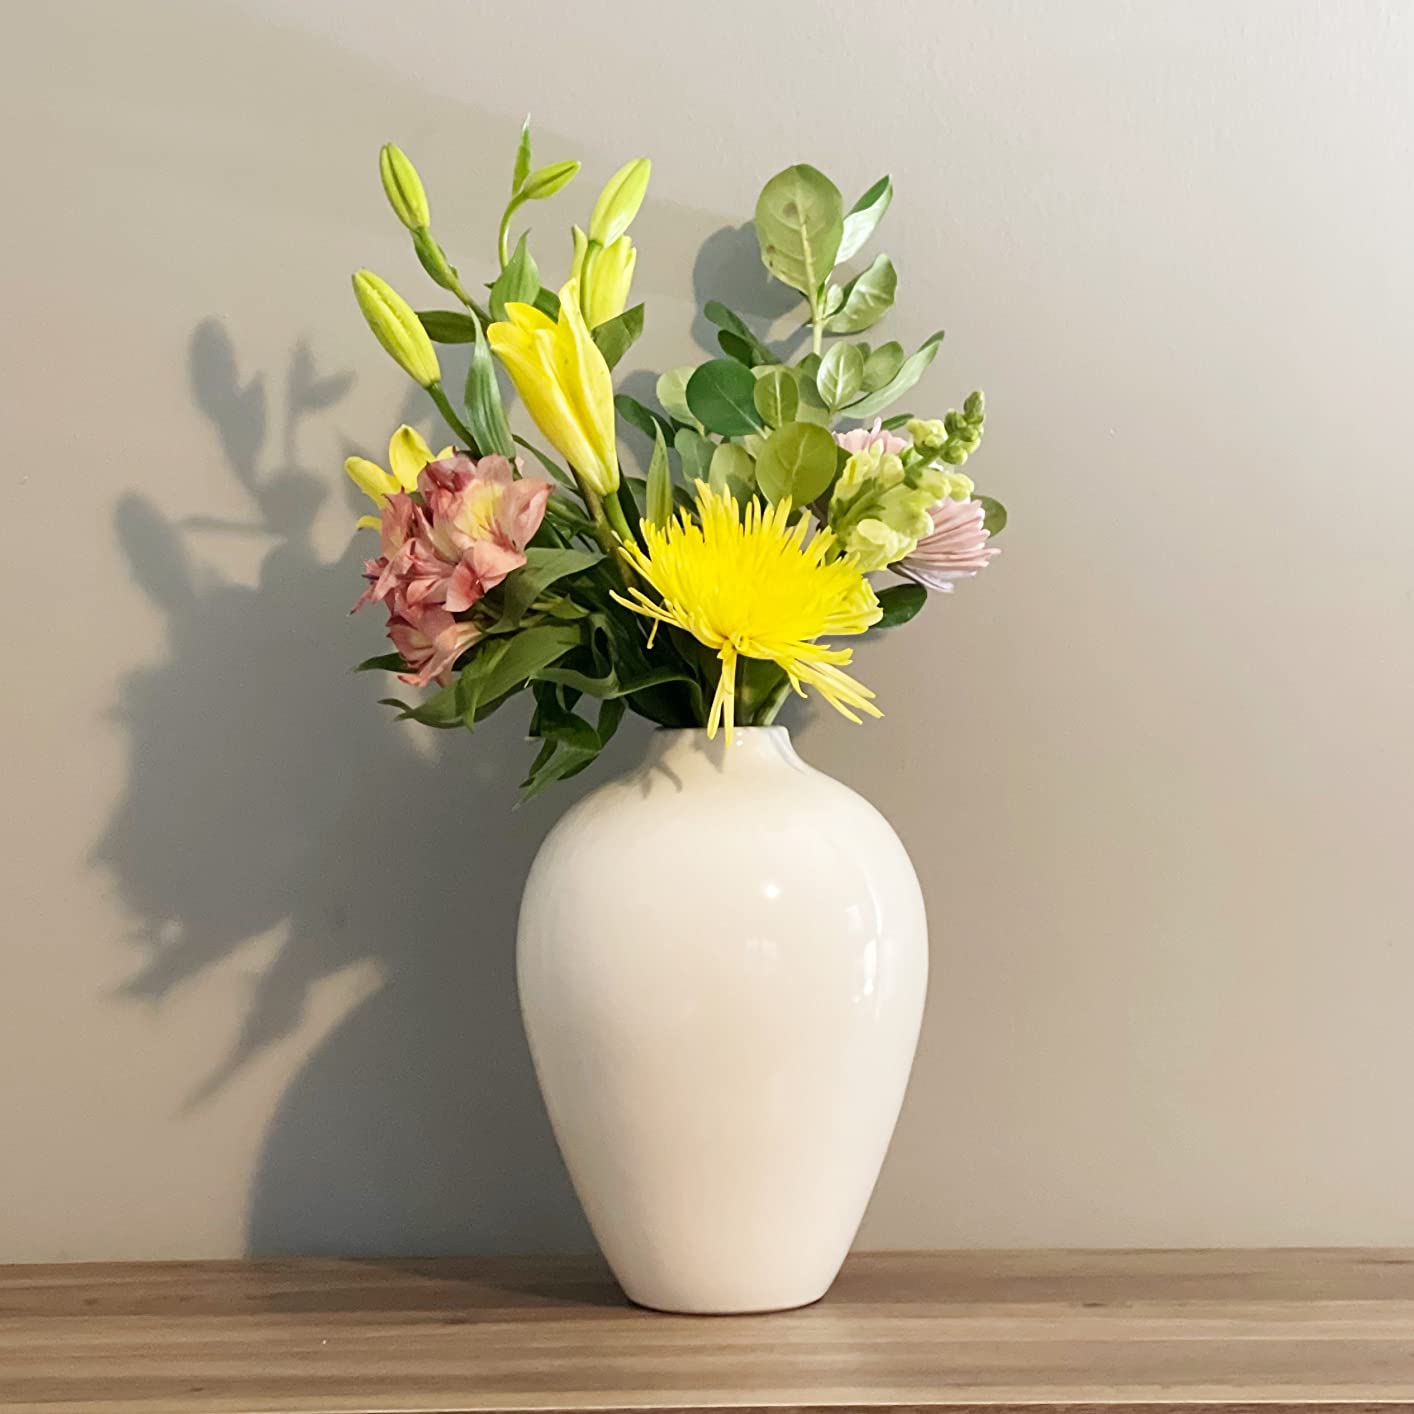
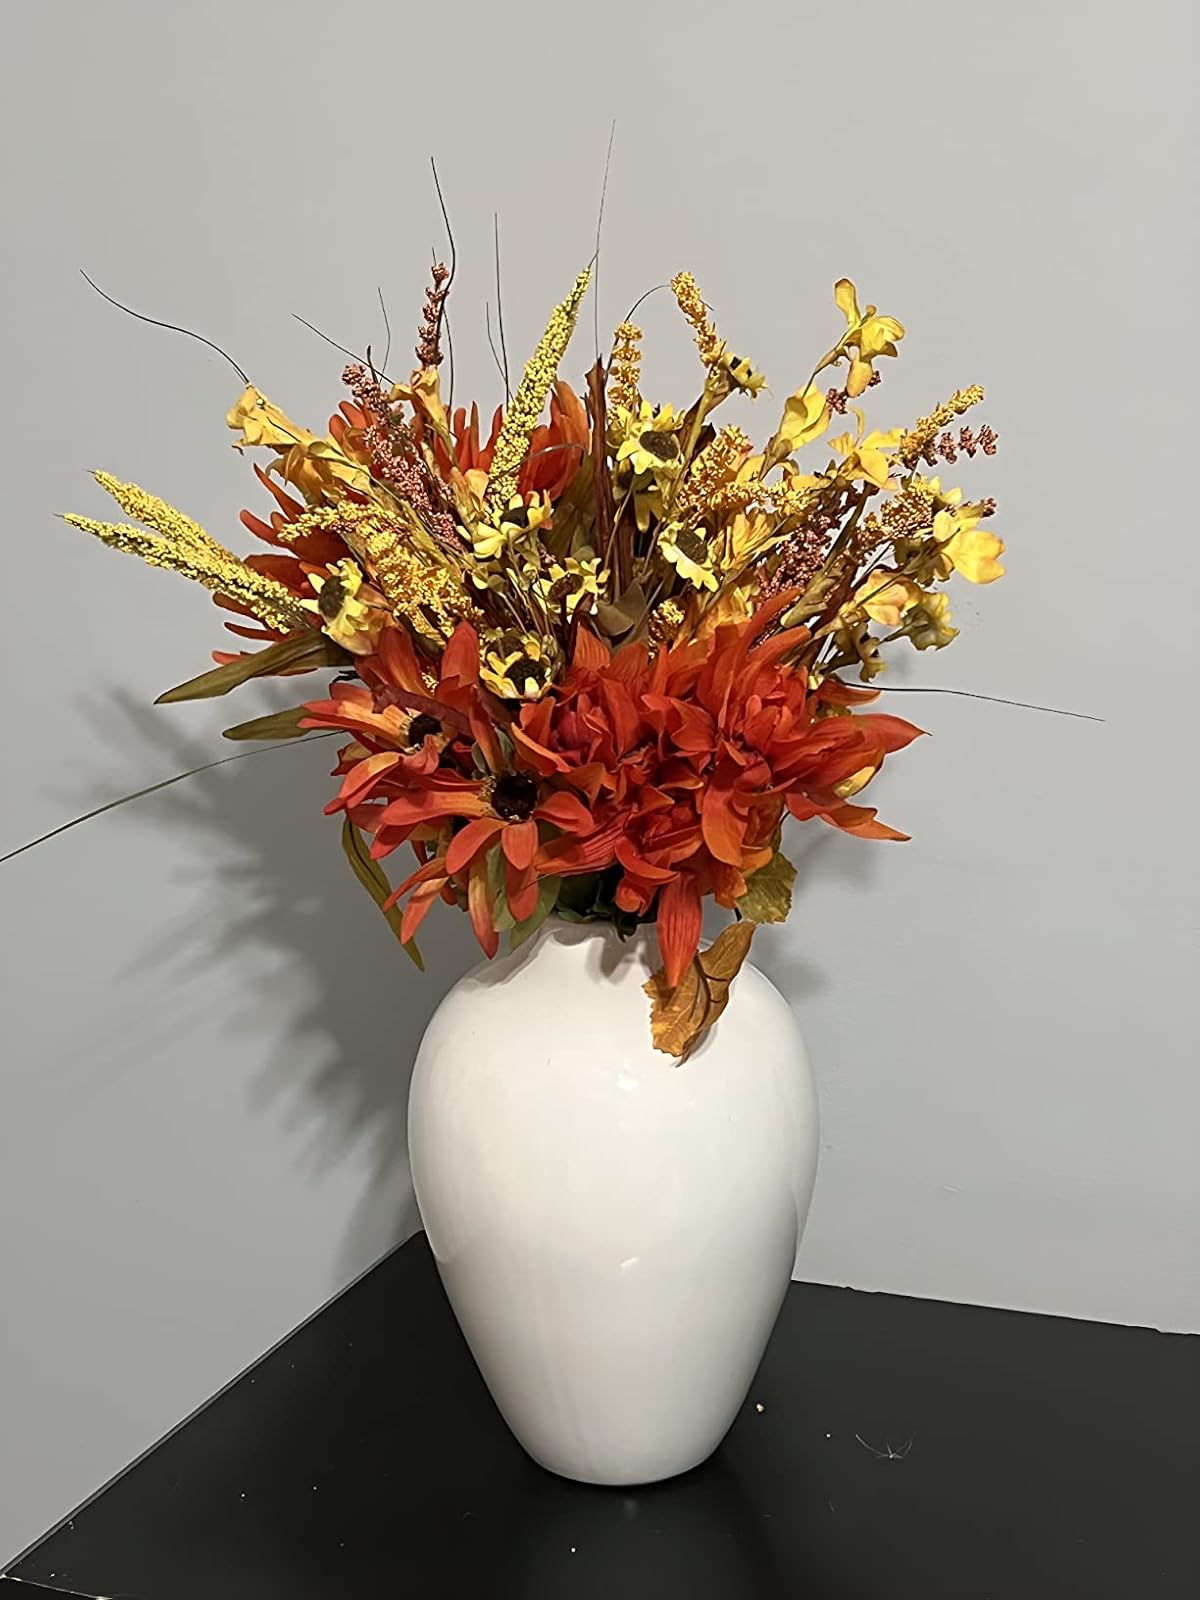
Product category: vase
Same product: yes